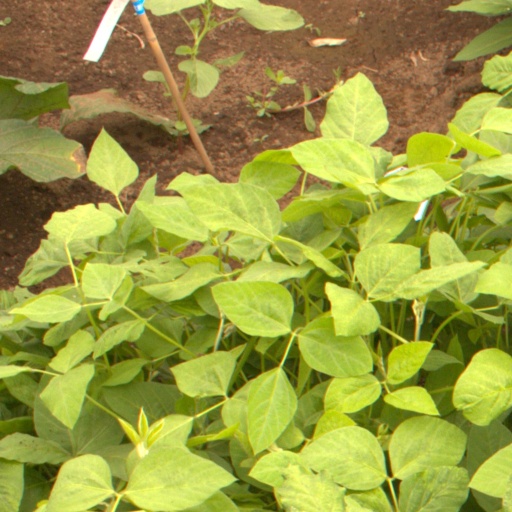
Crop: soybean